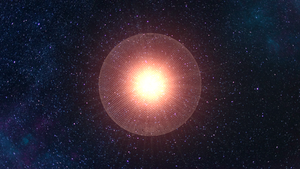
Essaim de Dyson - un grand nombre de constructions indépendantes orbitant autour d'une étoile dans une formation dense.